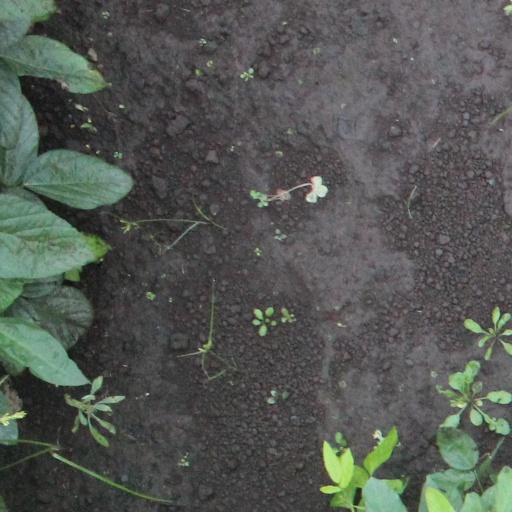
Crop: soybean